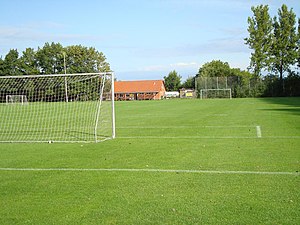
Tuse Næs Boldklub
Klubhus på Tuse Næs Stadion, Udby Kirkevej 27 4300 Holbæk
Klubhus på Tuse Næs Stadion, Udby Kirkevej 27 4300 Holbæk
Tuse Næs Boldklub startede som Udby Boldklub i 1913, en sammenlægning mellem Udby Boldklub og et fodboldhold fra Hørby Sogn blev omkring 1933-34 til Tuse Næs BK. De første år fra 1913 frem til 1934 måtte fodboldspillet foregå på græsmarker rundt omkring på Tuse Næs, i 1935 fik man sin egen bane, som ifølge tingbogen officielt blev erhvervet af Udby og Hørby Kommuner i fællesskab 29. oktober 1934 ca. 2,1 ha til 3.667 kr. af gdr. Hans Henriksen, Uglerup